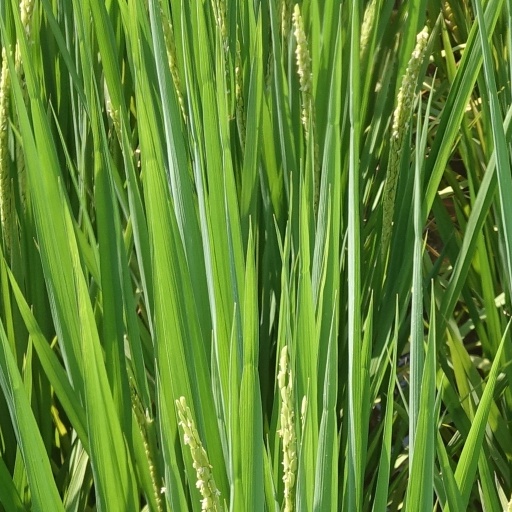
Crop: rice